Coat of arms of the United Kingdom

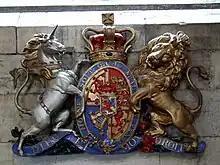
St Michael's Parish Church, Linlithgow, Scotland: Scottish version of the royal arms of the Hanoverians, used from 1801 to 1816

The present royal arms originated in the separate arms of the kingdoms of England, Scotland and Ireland; Wales had been incorporated into the Kingdom of England in the 16th century. In 1603, James VI of Scotland inherited the English and Irish thrones, and, to symbolise this union of the crowns, the arms of England (which at that time were quartered with those of France) and Ireland were quartered with those of Scotland. Within Scotland, the Scottish arms were placed in the first and fourth quarters and those of England in the second, with the English arms taking precedence elsewhere.